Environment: real
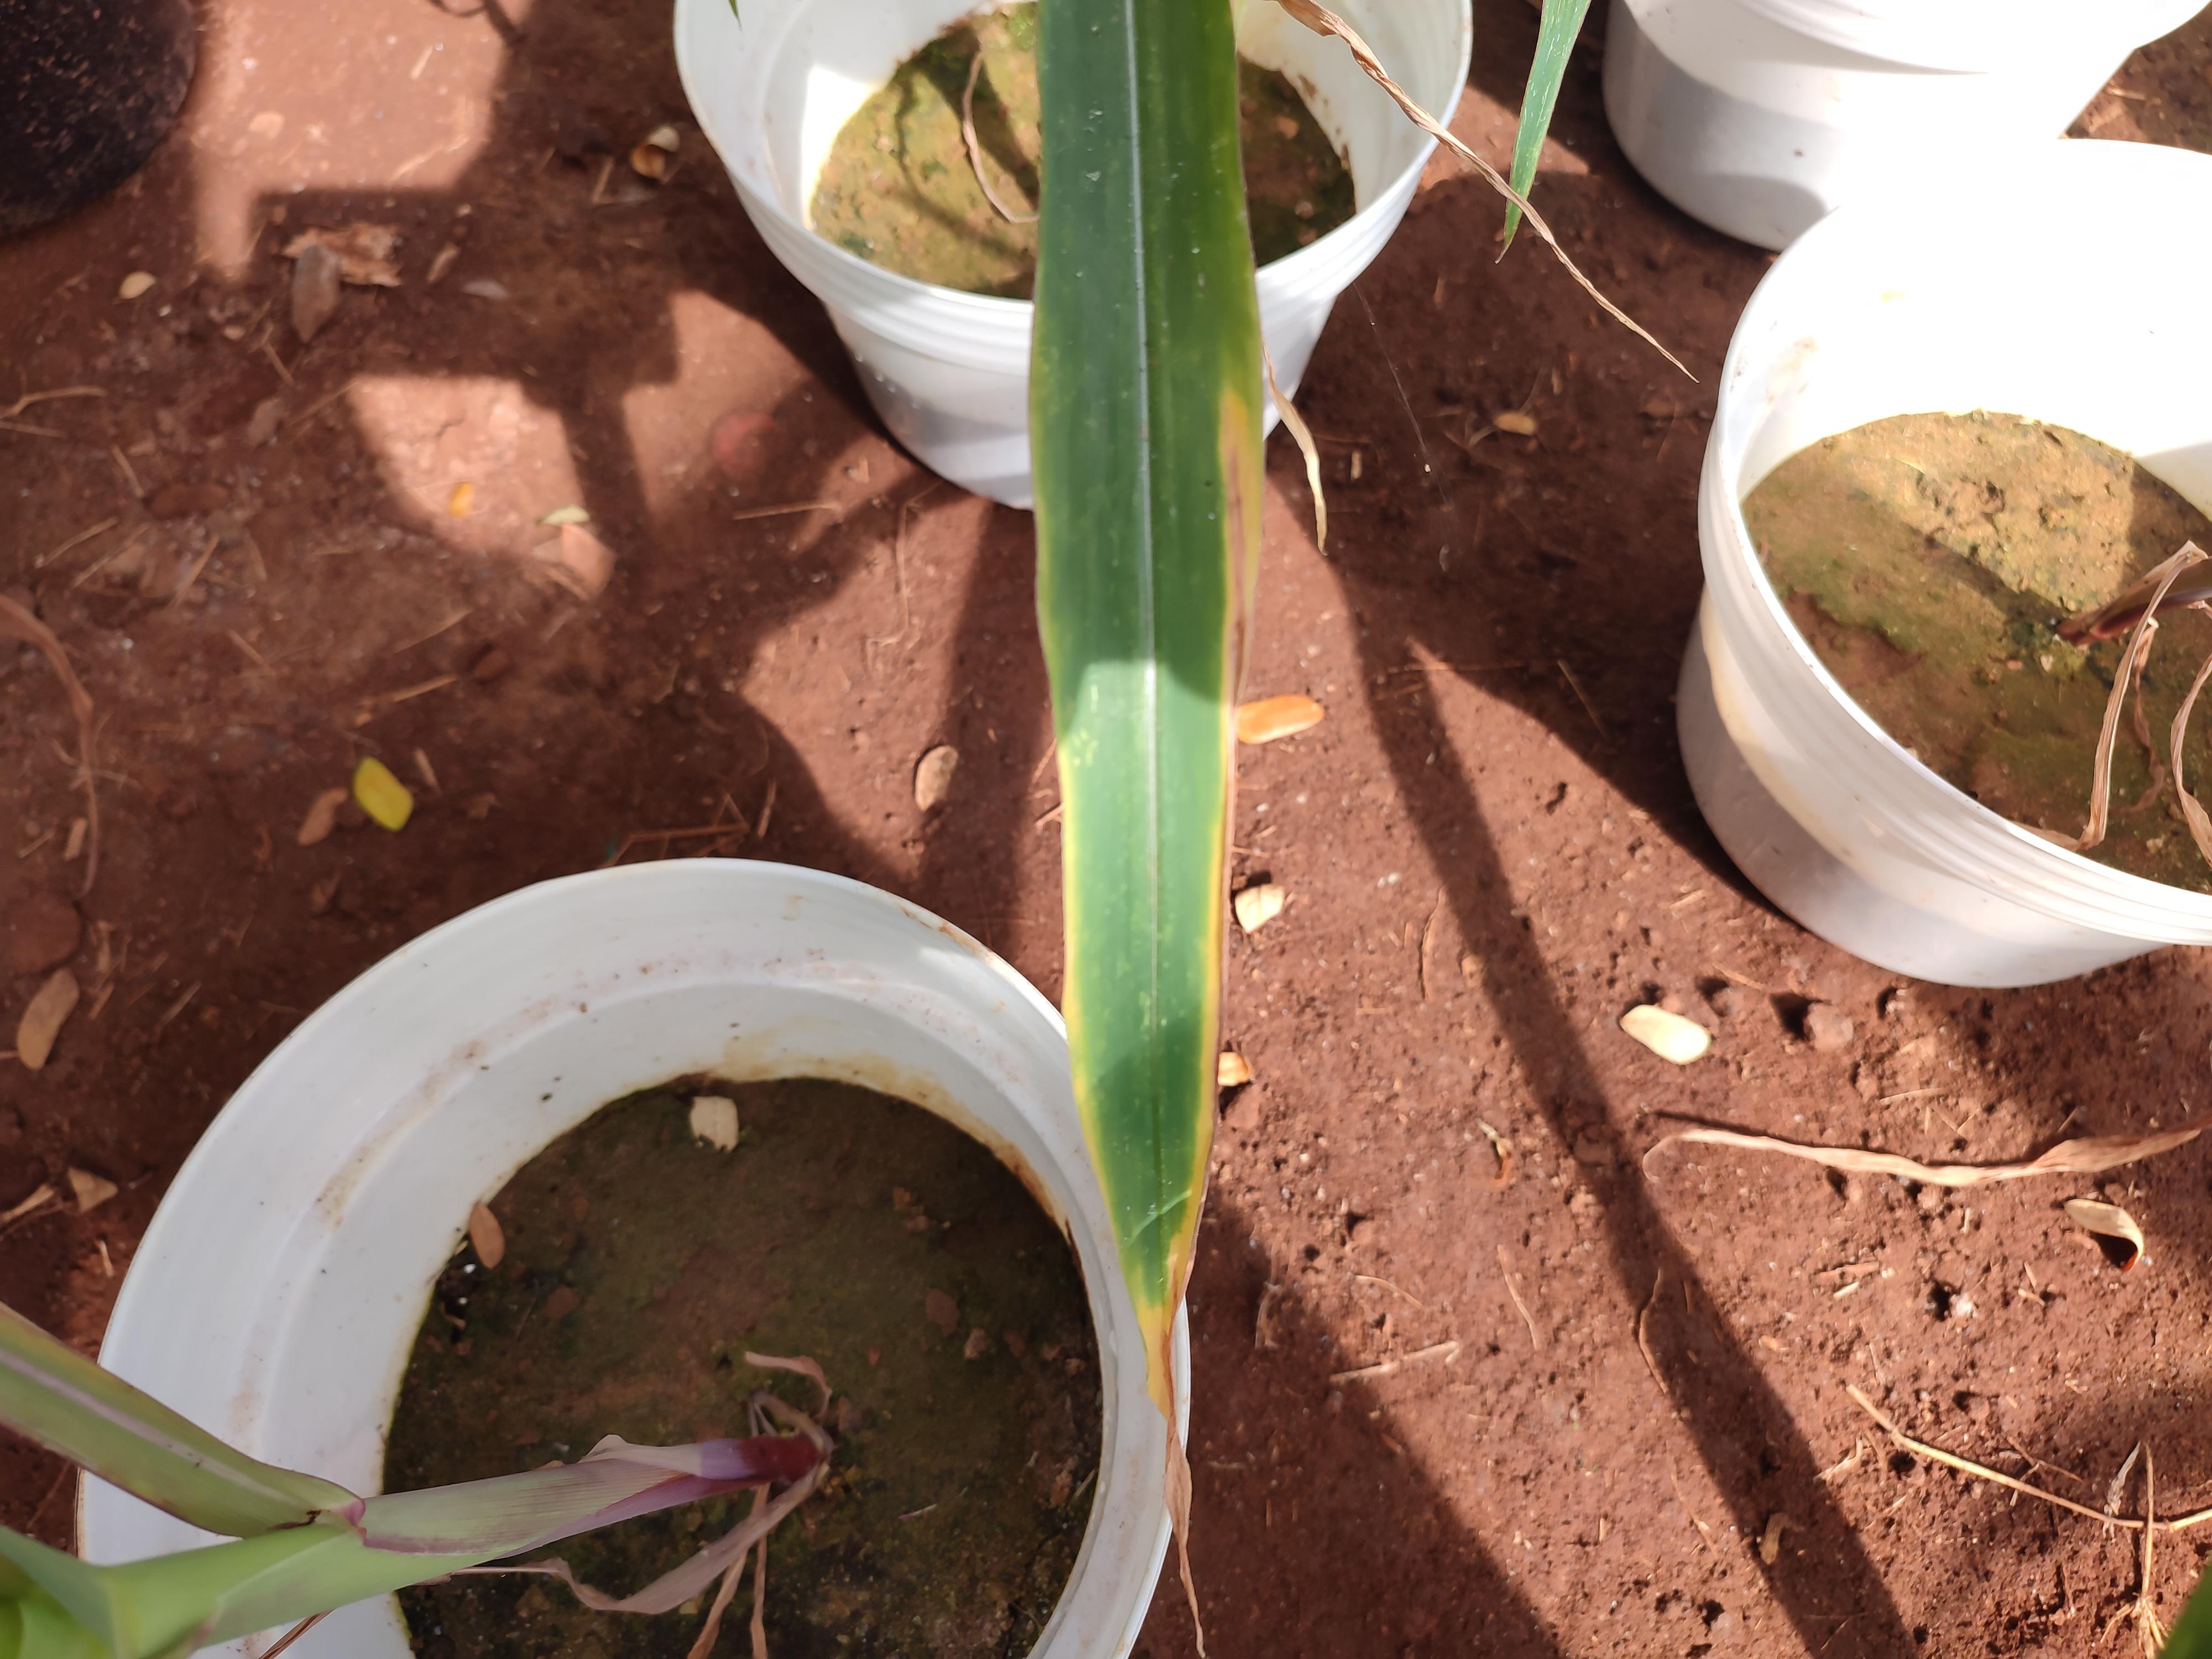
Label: potassium_deficiency